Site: brandenburg
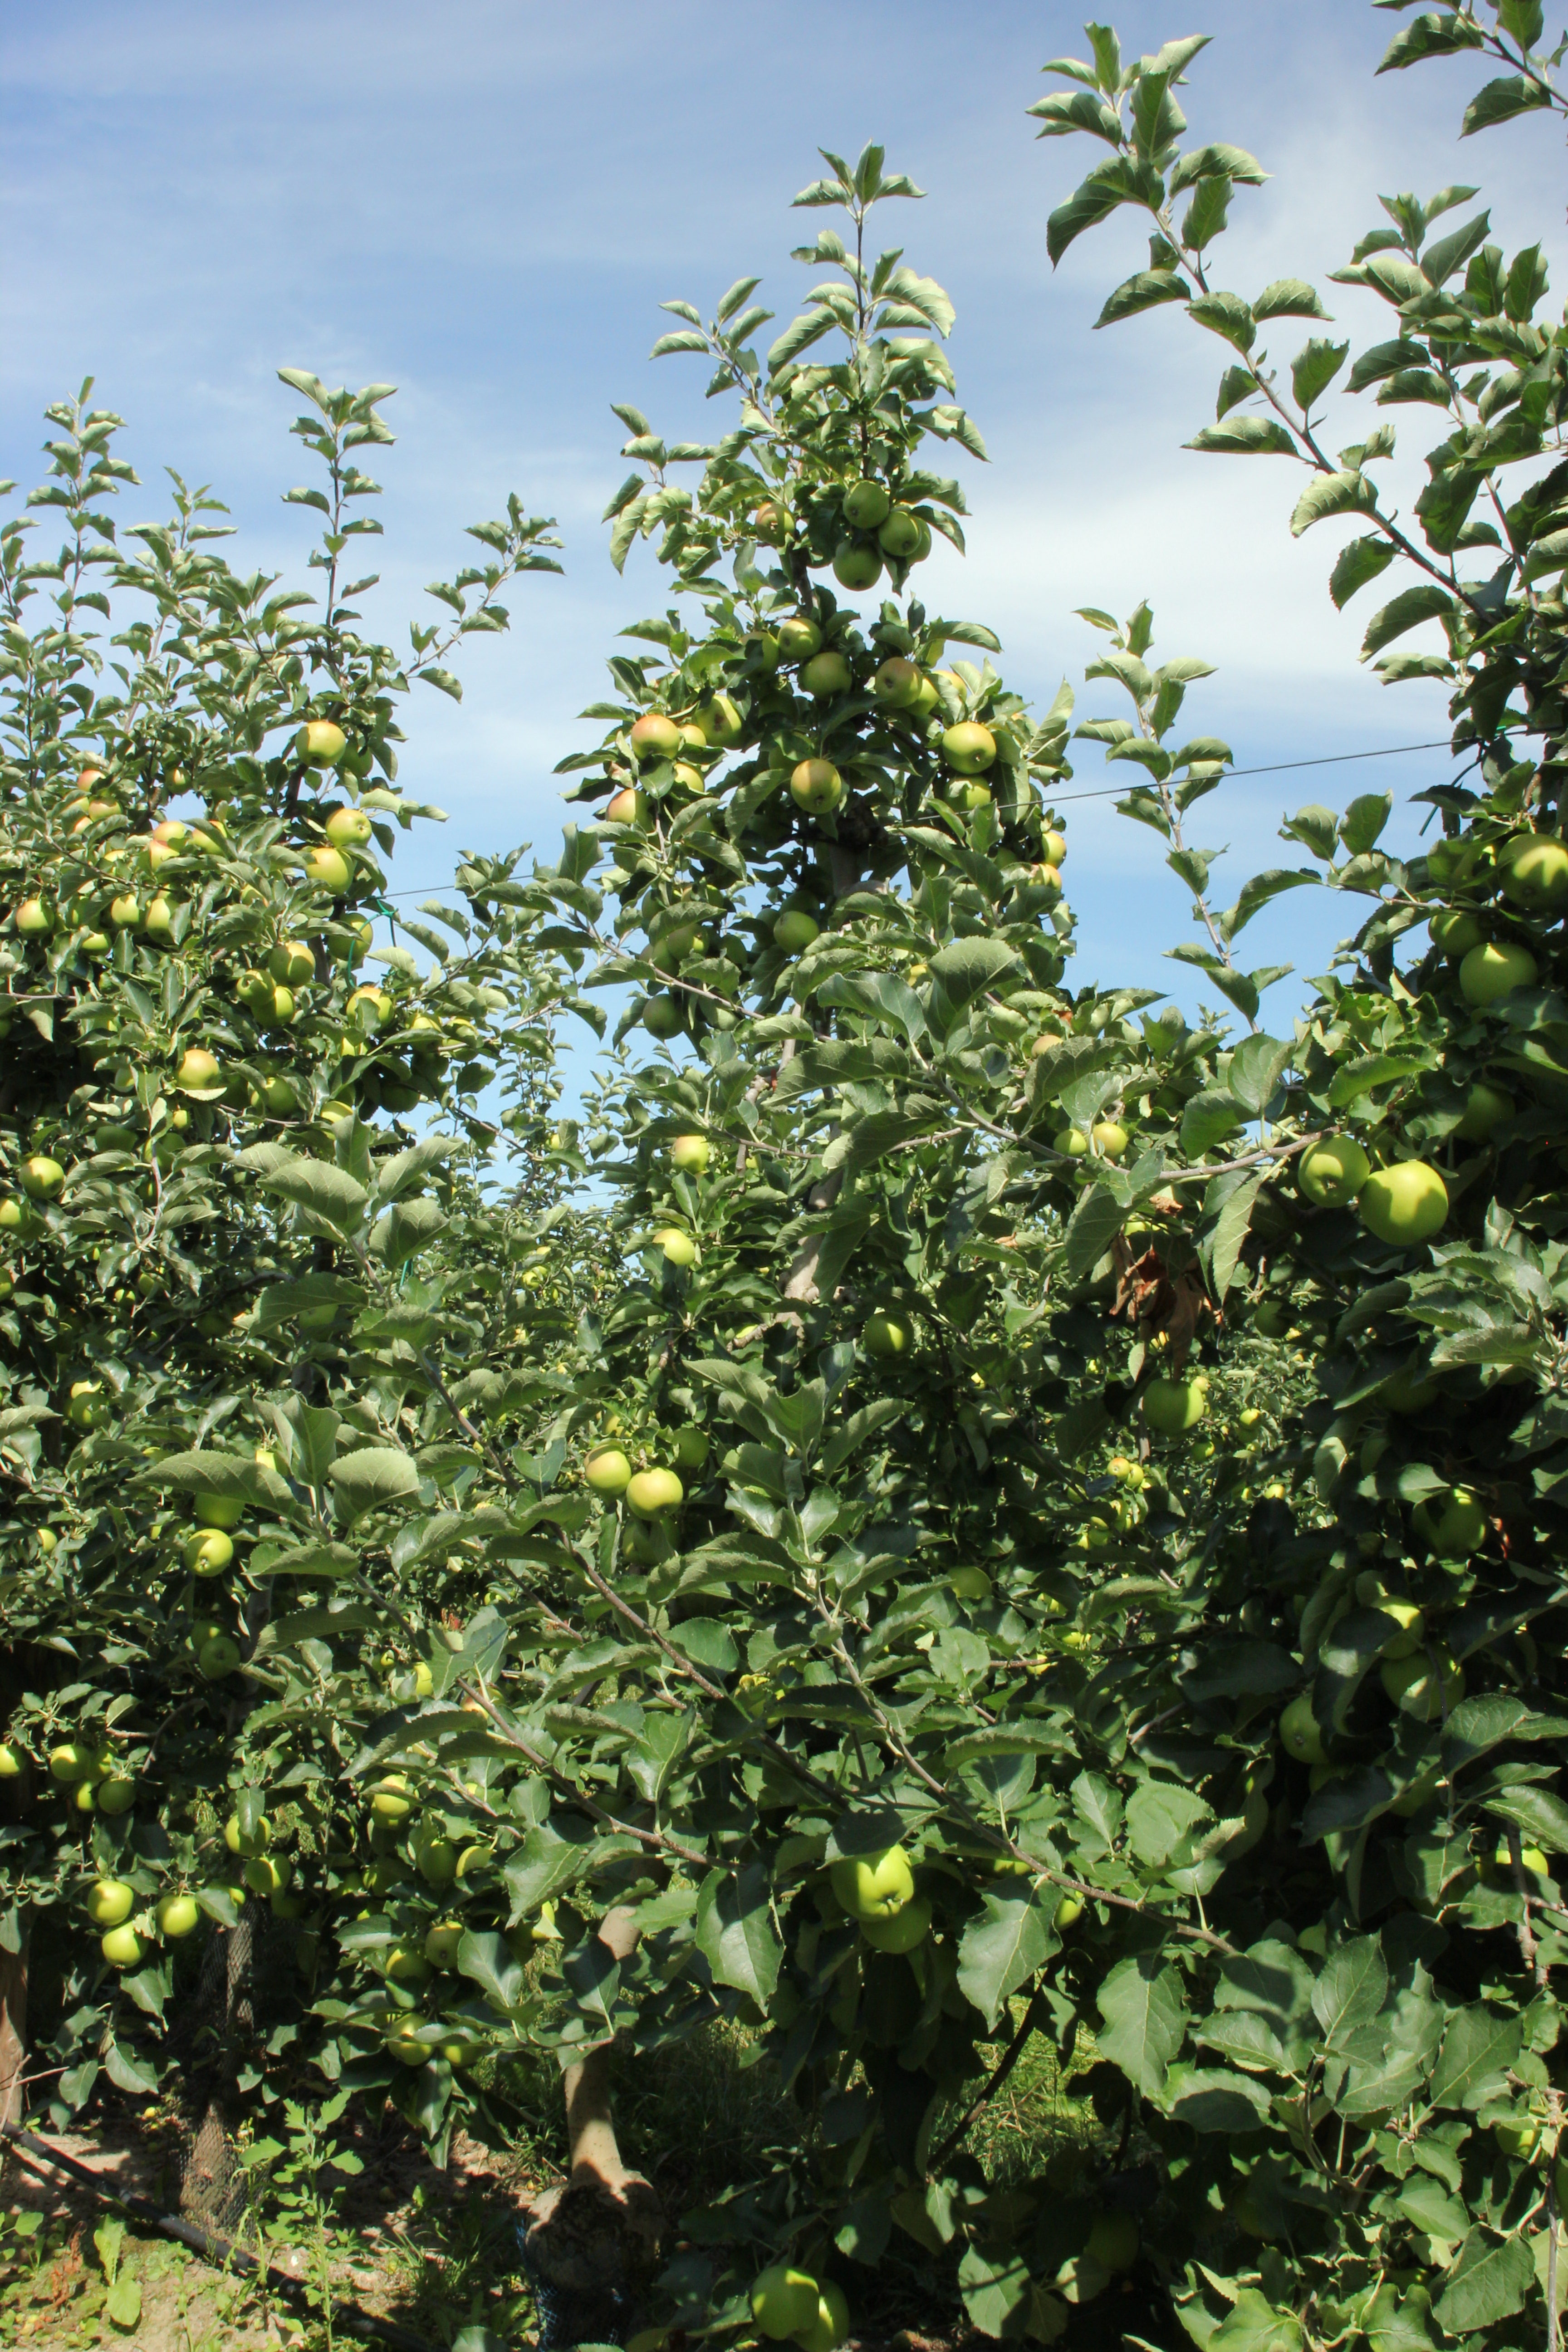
Growth stage (BBCH 77): Development of fruit